History of clockmaking in Besançon

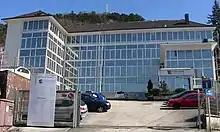
The former Zenith factory, then France-Ébauche.

Zenith de Bregille was a subsidiary of the Zenith group from Le Locle, Switzerland. It was established in Besançon to manufacture watch parts and employed up to 150 people, many of whom lived in the area. However, in 1970, Zenith left Besançon and returned to Switzerland, before the premises it occupied were taken over by France-Ébauche as general management. At the time, the company had 400 employees, including 50 in Bregille, and specialized in the design and production of watches, like its predecessor. But it too left Bregille, before in 1994 the building became a temporary courthouse due to the work being carried out in the old court building, and then an annex of the regional council.